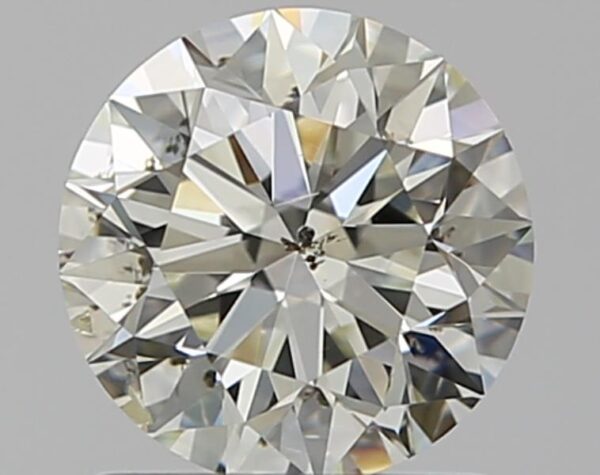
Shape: round
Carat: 1.01
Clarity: SI2
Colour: L
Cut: EX
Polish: EX
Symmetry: EX
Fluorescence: F
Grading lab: GIA
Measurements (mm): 6.37 x 6.42 x 4.01